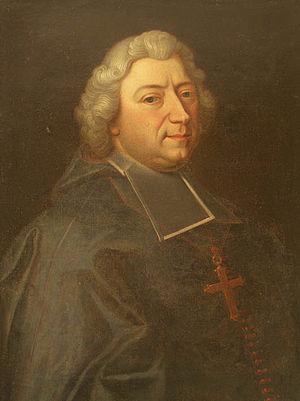
François Lefebvre de Caumartin ou Jean-François-Paul Lefèvre de Caumartin est un évêque catholique français.
L'évêque de Vannes est à la tête du diocèse catholique français de Vannes, en Bretagne. Le diocèse couvre le département du Morbihan. L'évêque de Vannes siège dans la Cathédrale Saint-Pierre située dans la cité de Vannes. L'évêché de Vannes est suffragant de l'archevêché de Tours jusqu'en 1859, puis de l'archevêché de Rennes à partir de cette date. La création de l'évêché remonte au Vᵉ siècle.
La famille Le Fèvre de Caumartin, est une famille de la noblesse française, originaire du Ponthieu dont plusieurs membres ont été titulaires d'offices ou d’évêchés sous l'Ancien Régime.